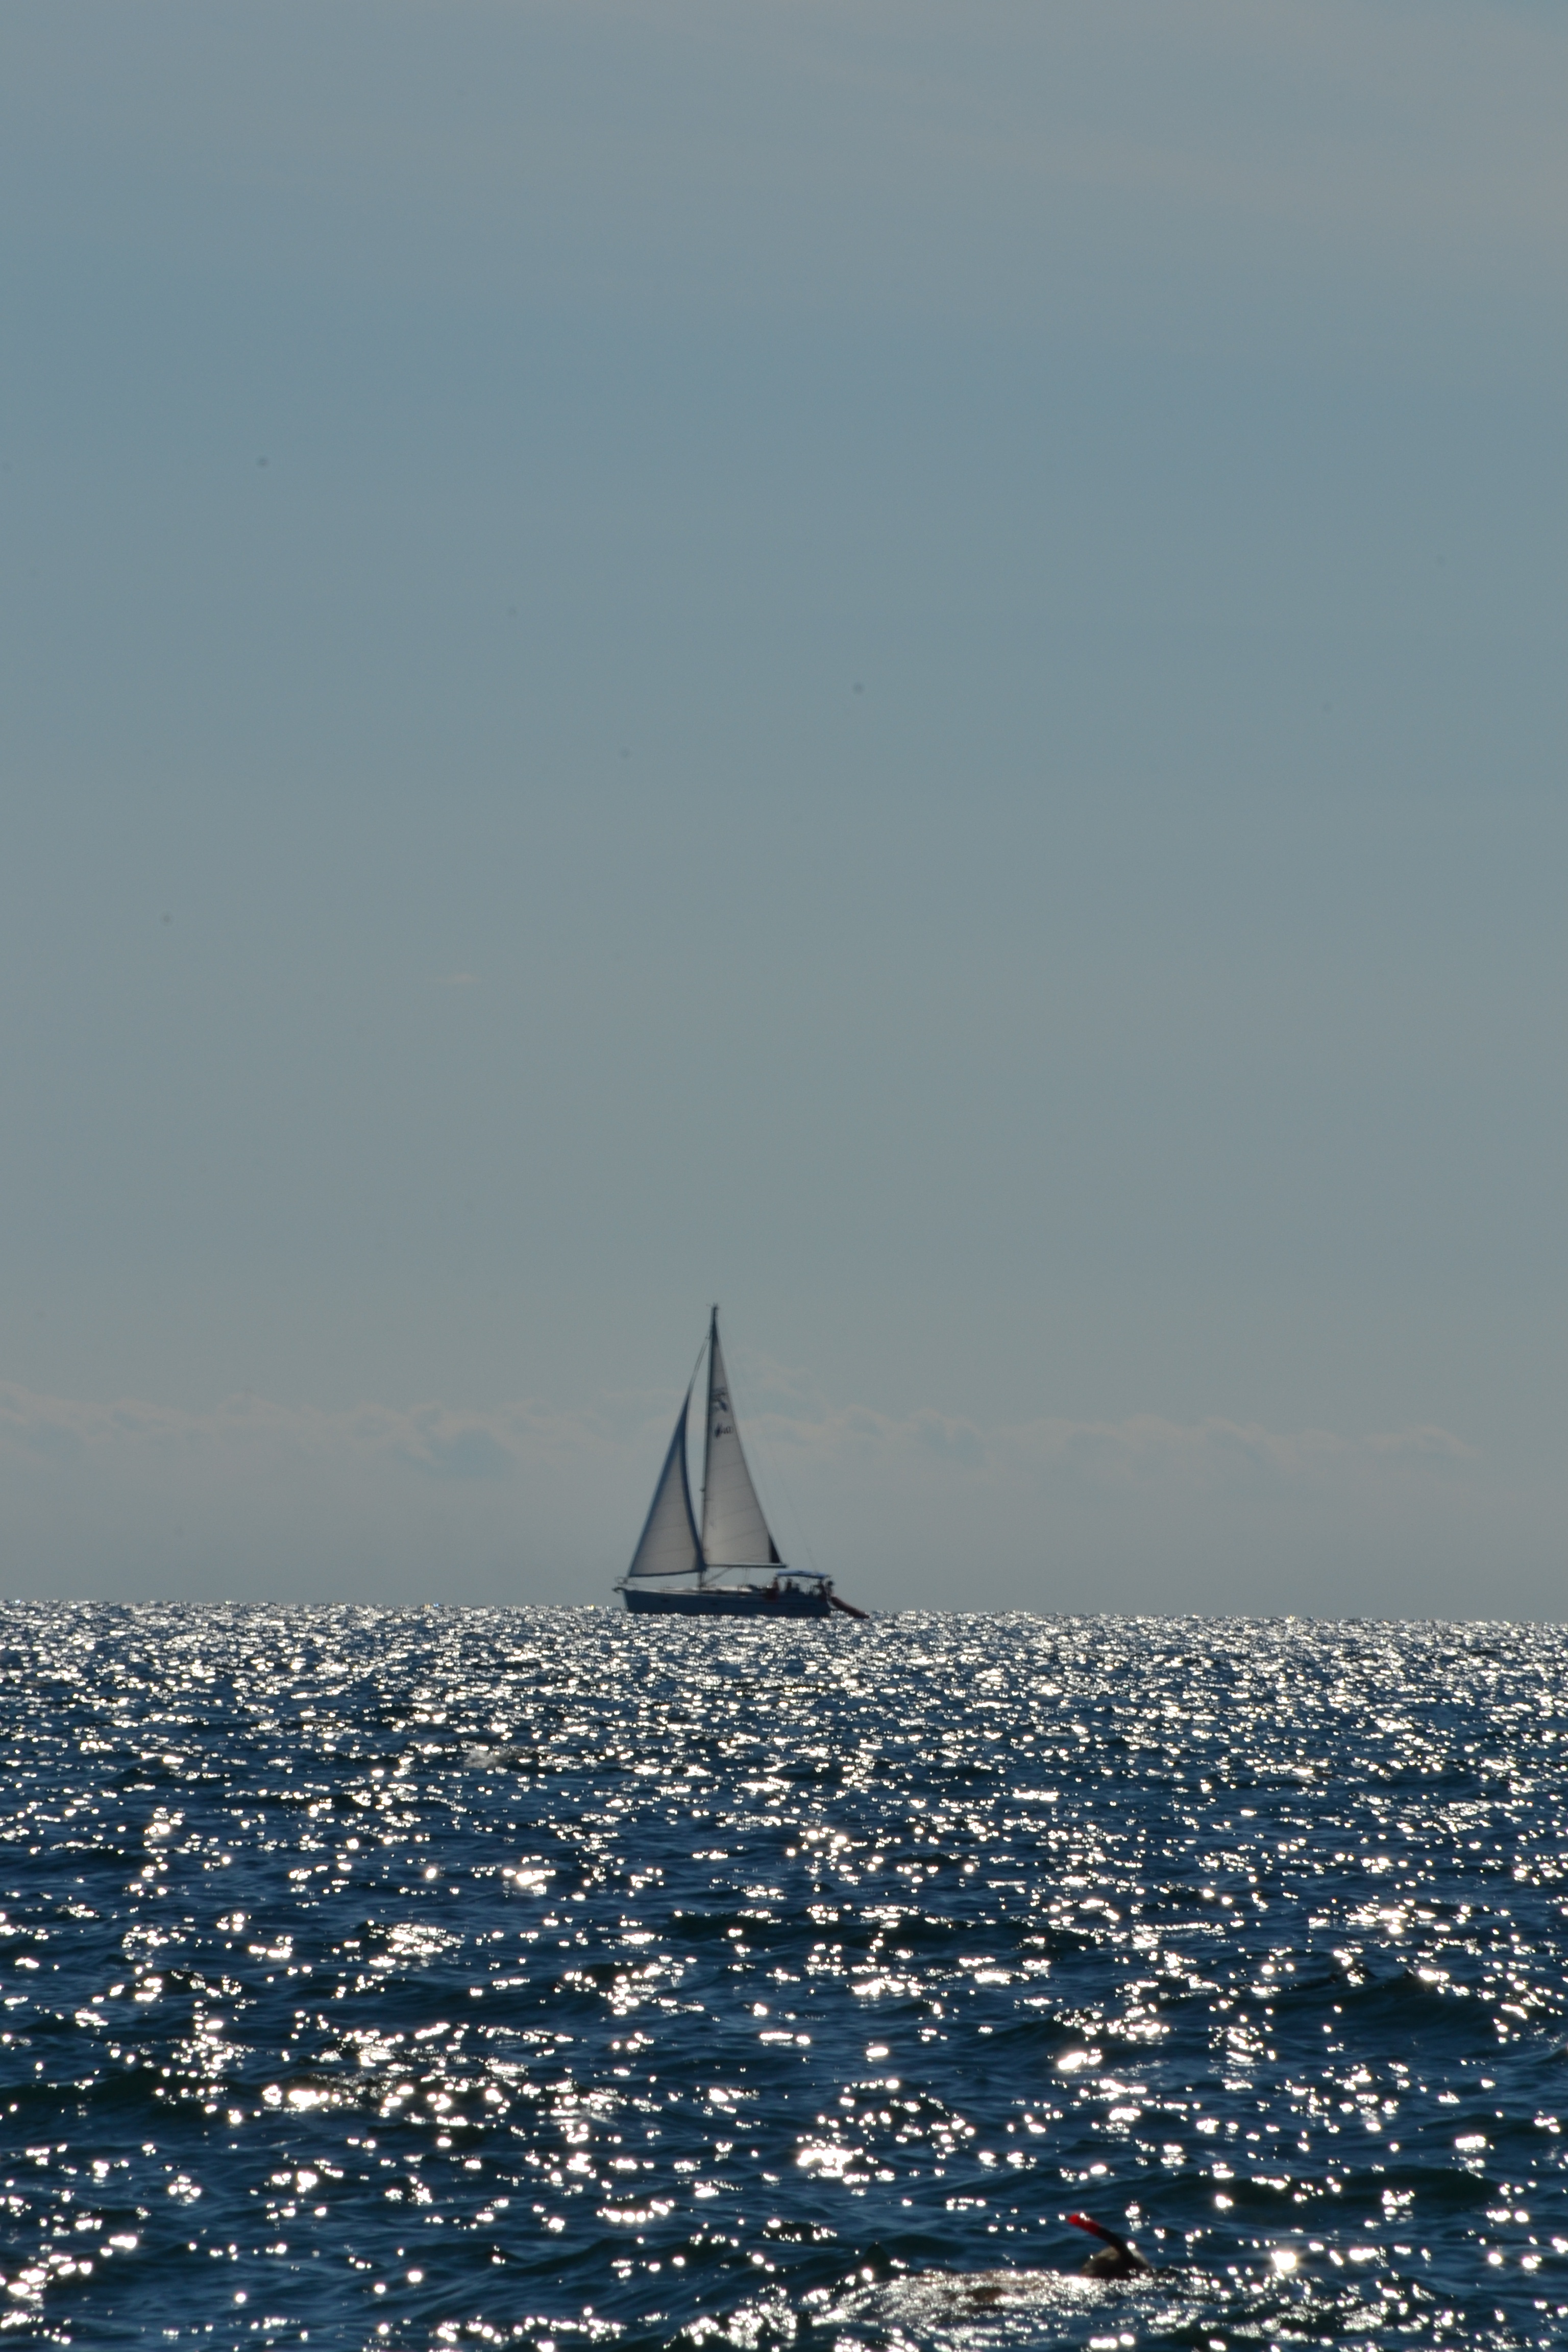
sea, coast, ocean, horizon, sky, boat, wave, wind, vehicle, sailing, sailboat, boats, sail, watercraft, sailing ship